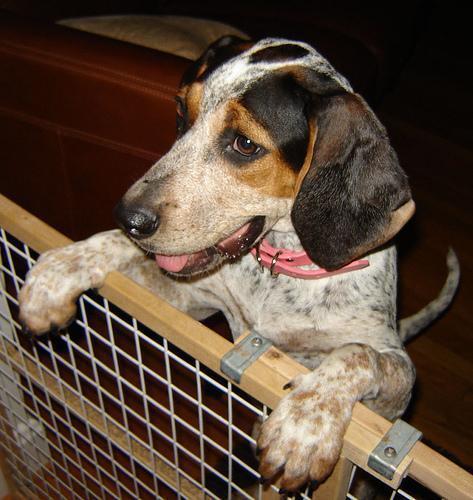
bluetick